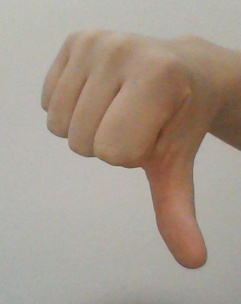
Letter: waw